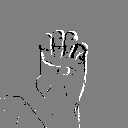
ASL letter: e